Louis XV

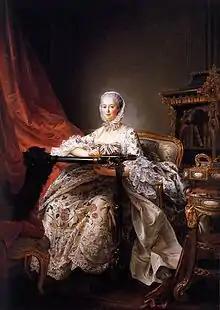

Despite the French victories, the war dragged on both in the Netherlands and in Italy, where Maréchal Belle-Isle was besieging the Austrians in Genoa. By the summer of 1747 France occupied the entire Austrian Netherlands (modern-day Belgium). In March 1748, Louis proposed a conference in Aix-la-Chapelle to bring the war to an end. The process was advanced by the capture of Maastricht by the Maréchal de Saxe on 10 April 1748. Britain, pressed by the threat of a French invasion of the rest of the Netherlands, urged a quick settlement, despite objections from Austria and Sardinia. The Treaty was quickly negotiated and signed by all the parties in September and October 1748. Louis was also eager for a quick settlement, because the naval war with Britain was extremely costly to French maritime trade. The proposition of Louis was surprisingly generous; in the Treaty of Aix-la-Chapelle, Louis offered to return all of the territories he had conquered in the Netherlands to the Austrians, Maastricht to the Dutch, Nice and Savoy to the Sardinians, and Madras in India to the English. The Austrians would give the Duchy of Parma and some other territory to the Spanish Infante, Philip, while Britain would return to France Louisbourg and the island of Cape Breton. France also agreed to expel the Stuart pretender Charles Edward Stuart from its territory.